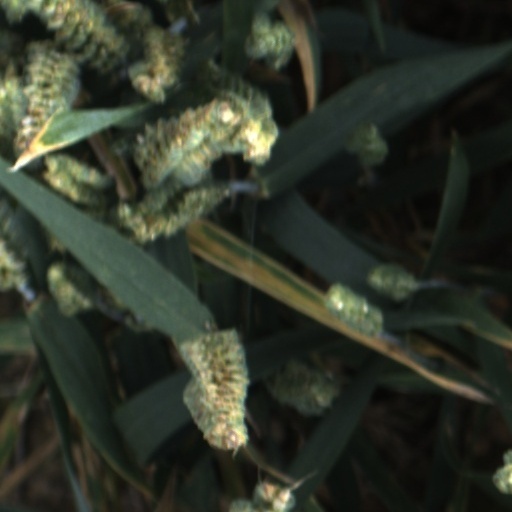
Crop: wheat